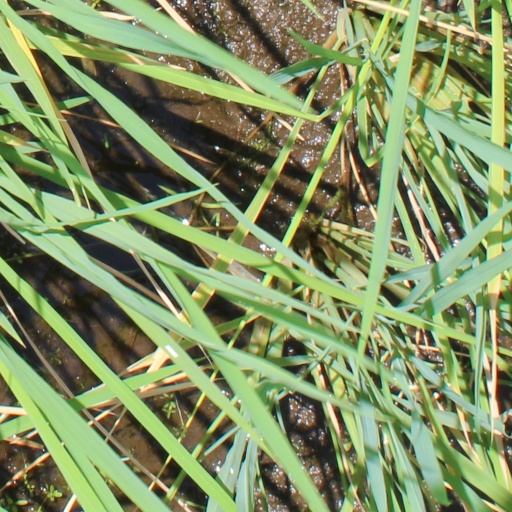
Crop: rice